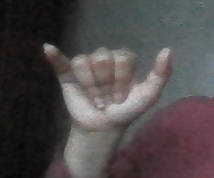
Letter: ya